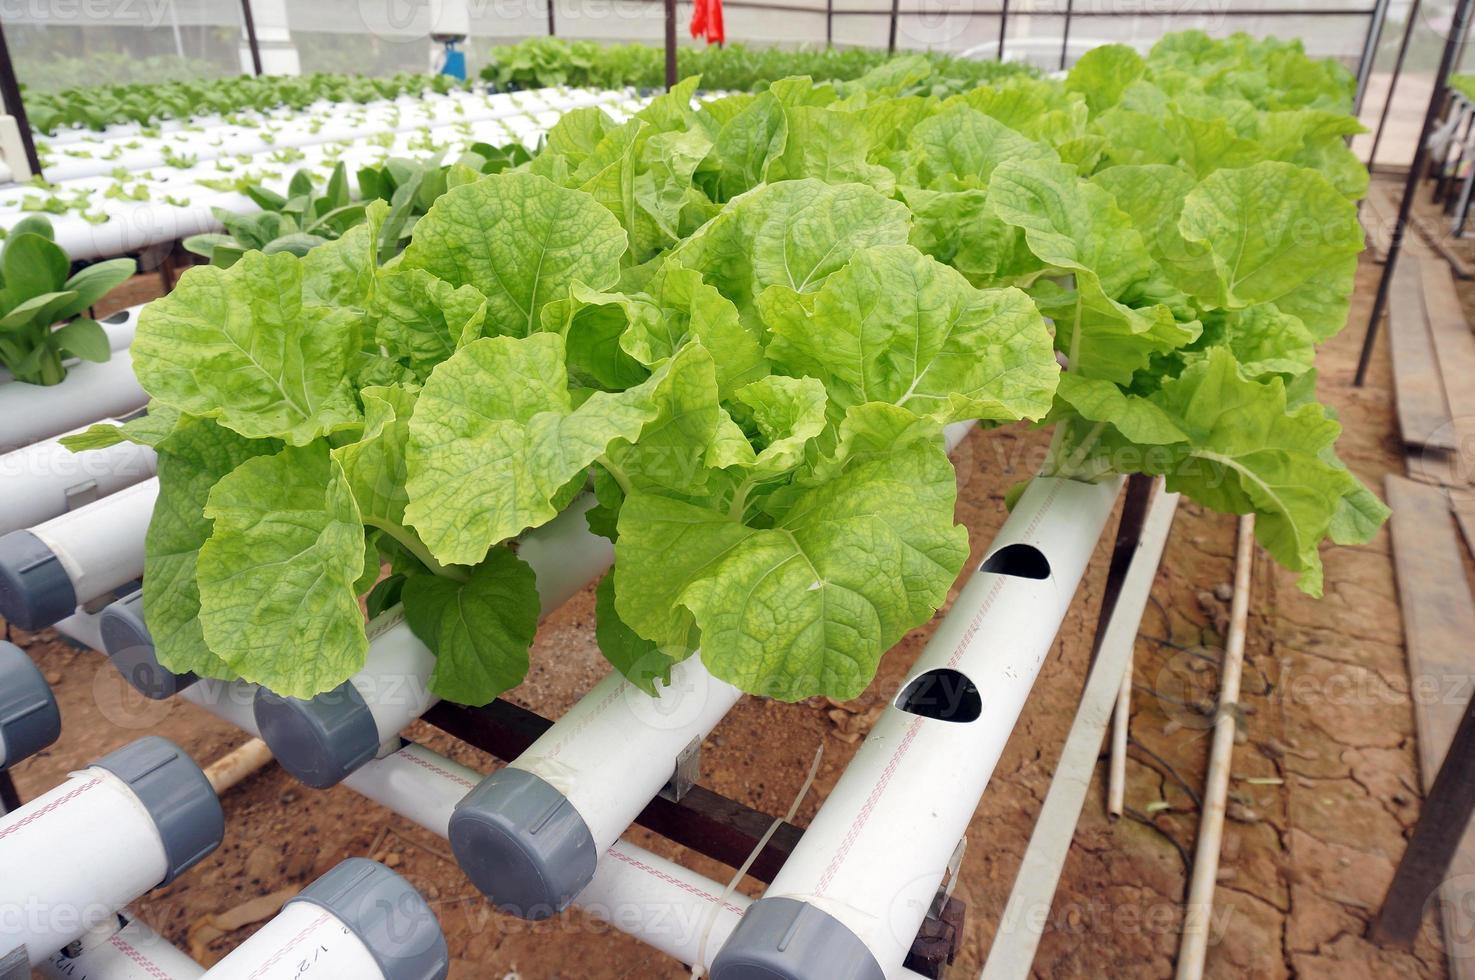
Hii ni aina moja ya ukulima.Mimea mbalimbali hupandwa kutumia aina hii.Manufaa yake ni kama vile hautaji udongo na nafasi kubwa.